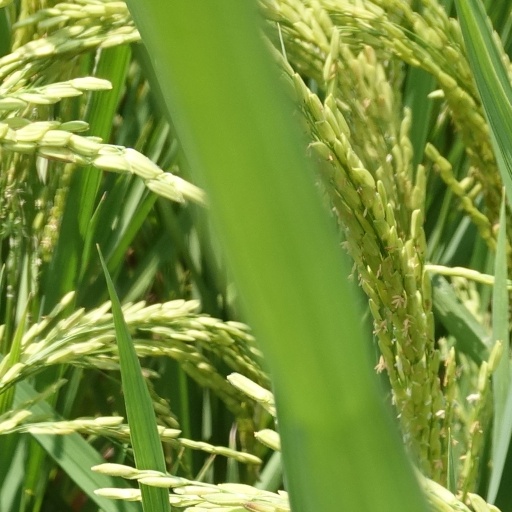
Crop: rice